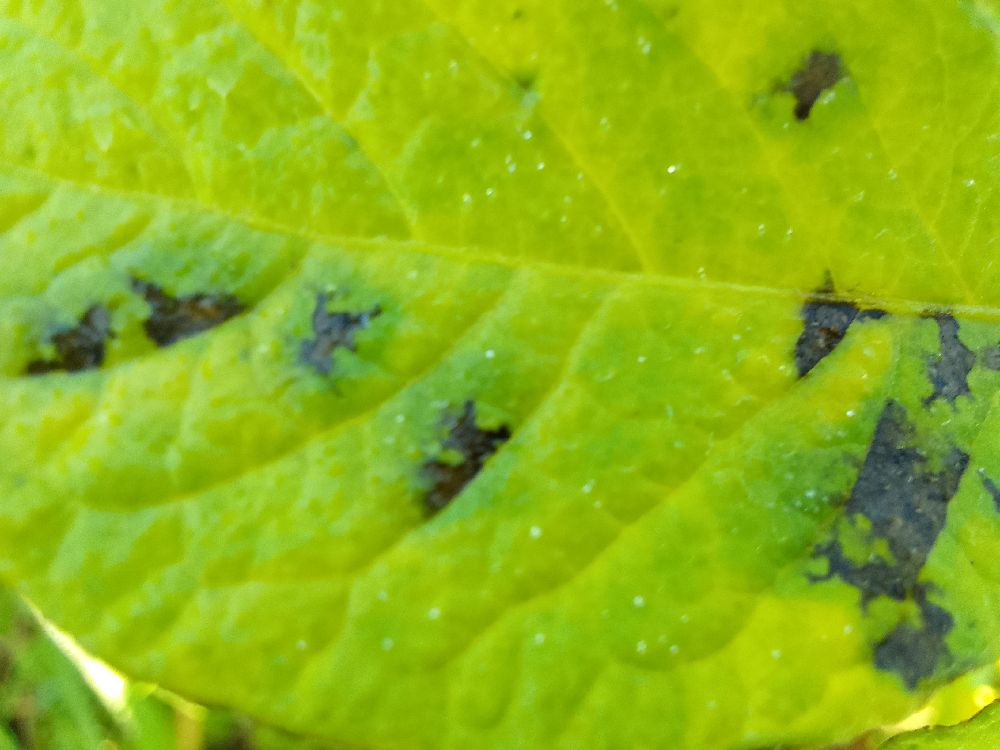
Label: Early blight